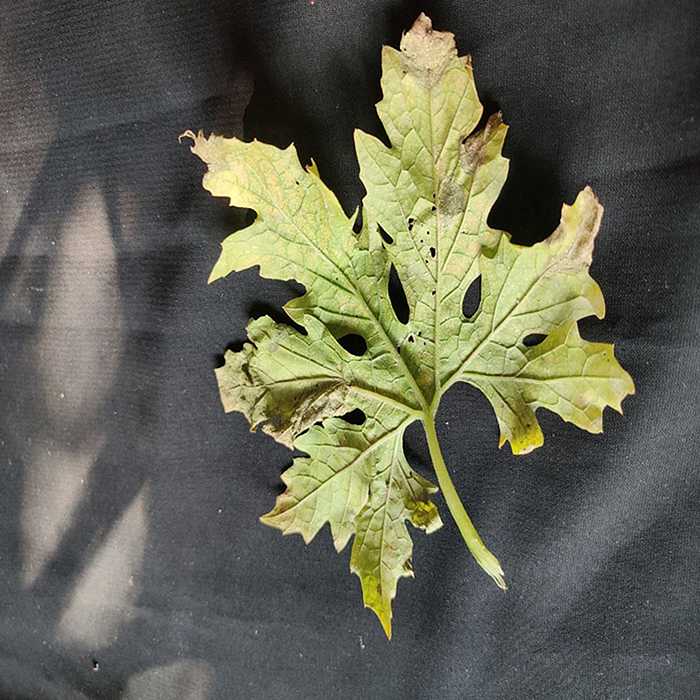
Plant: Bitter Gourd
Label: Fusarium wilt